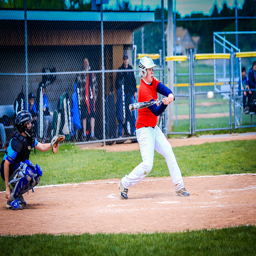
A man standing on top of a baseball field with a bat.
 A young person attempting to hit a baseball.
A boy swinging a baseball bat in midair while the catcher awaits the ball.
The boy is hitting the ball during the baseball game.
The player in red is in their batting stance